Tom Runnells

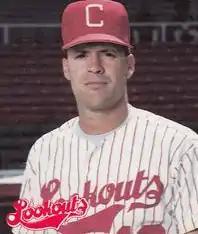
Runnells in 1988

Thomas William Runnells (born April 17, 1955) is an American former infielder, coach and manager in Major League Baseball (MLB).